Pomponius Mela

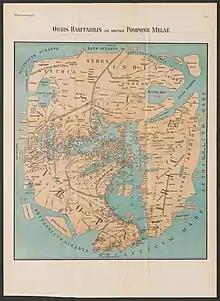
Reconstruction of Pomponius Mela's world map by (1898)

Pomponius Mela, who wrote around AD 43, was the earliest known Roman geographer. He was born at the end of the 1st century BC in Tingentera (now Algeciras) and died AD 45.